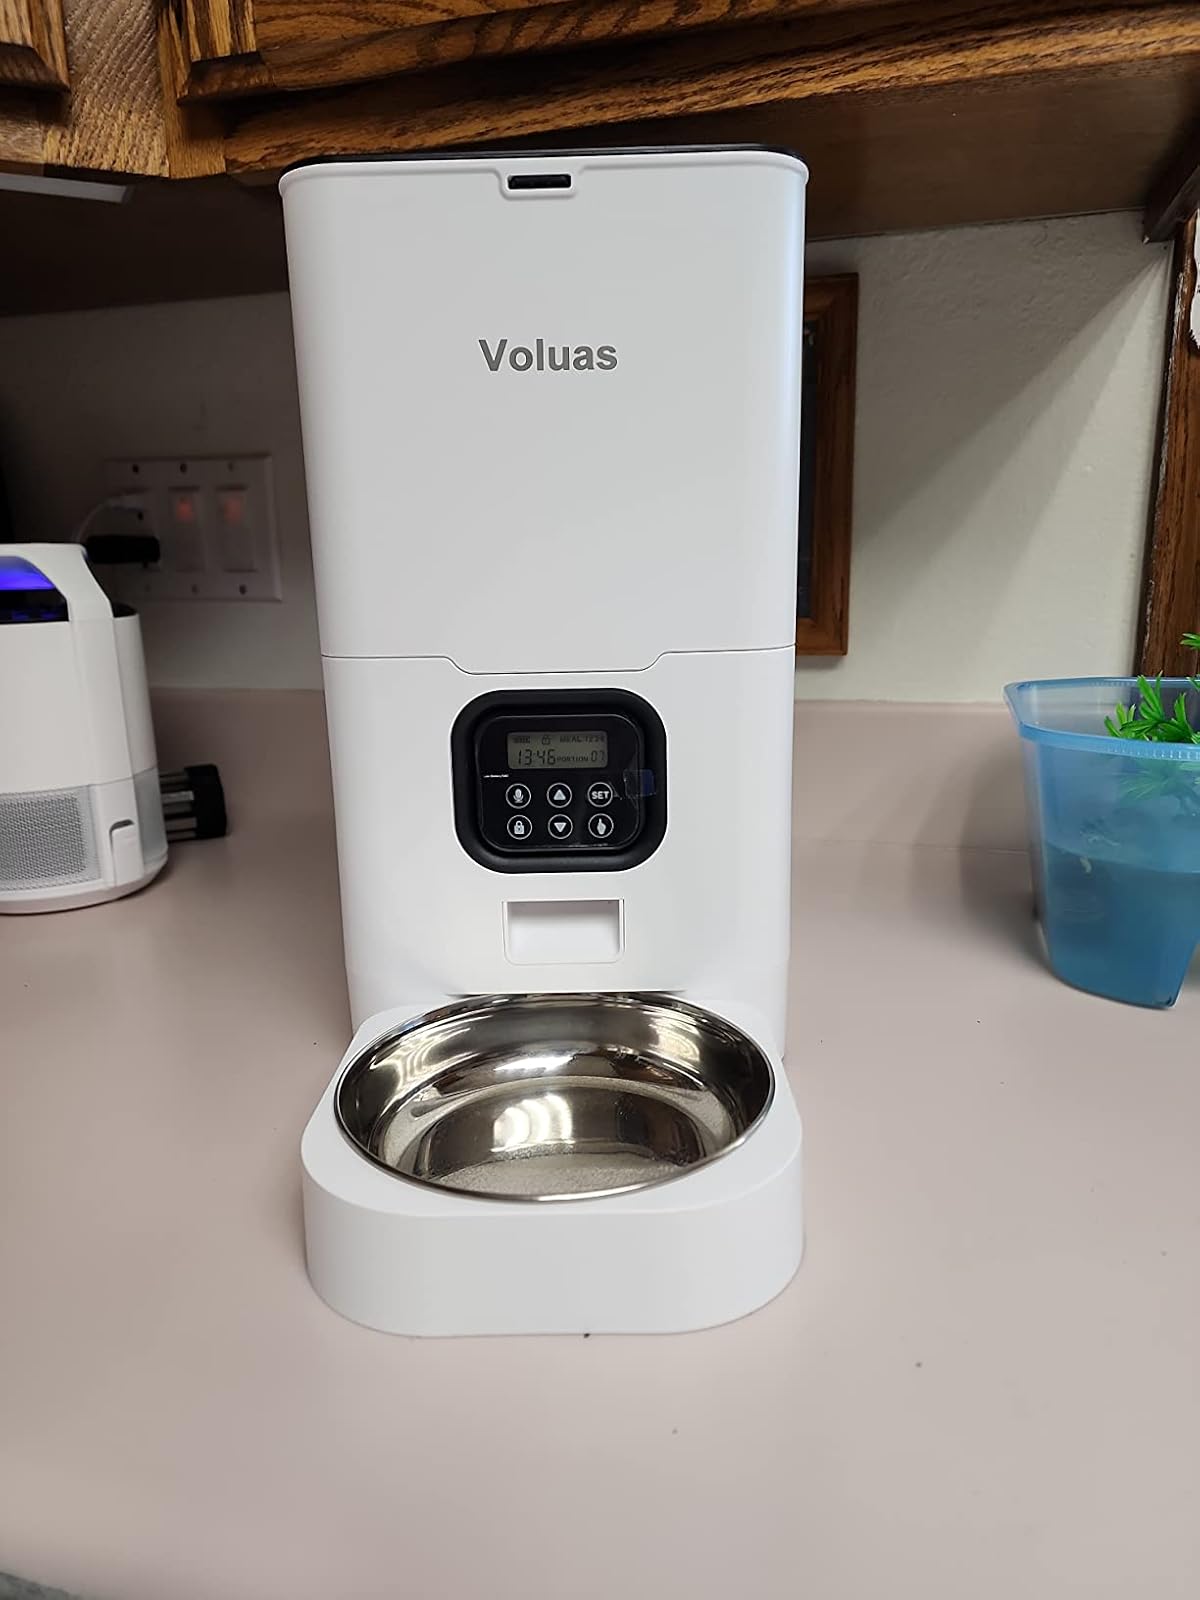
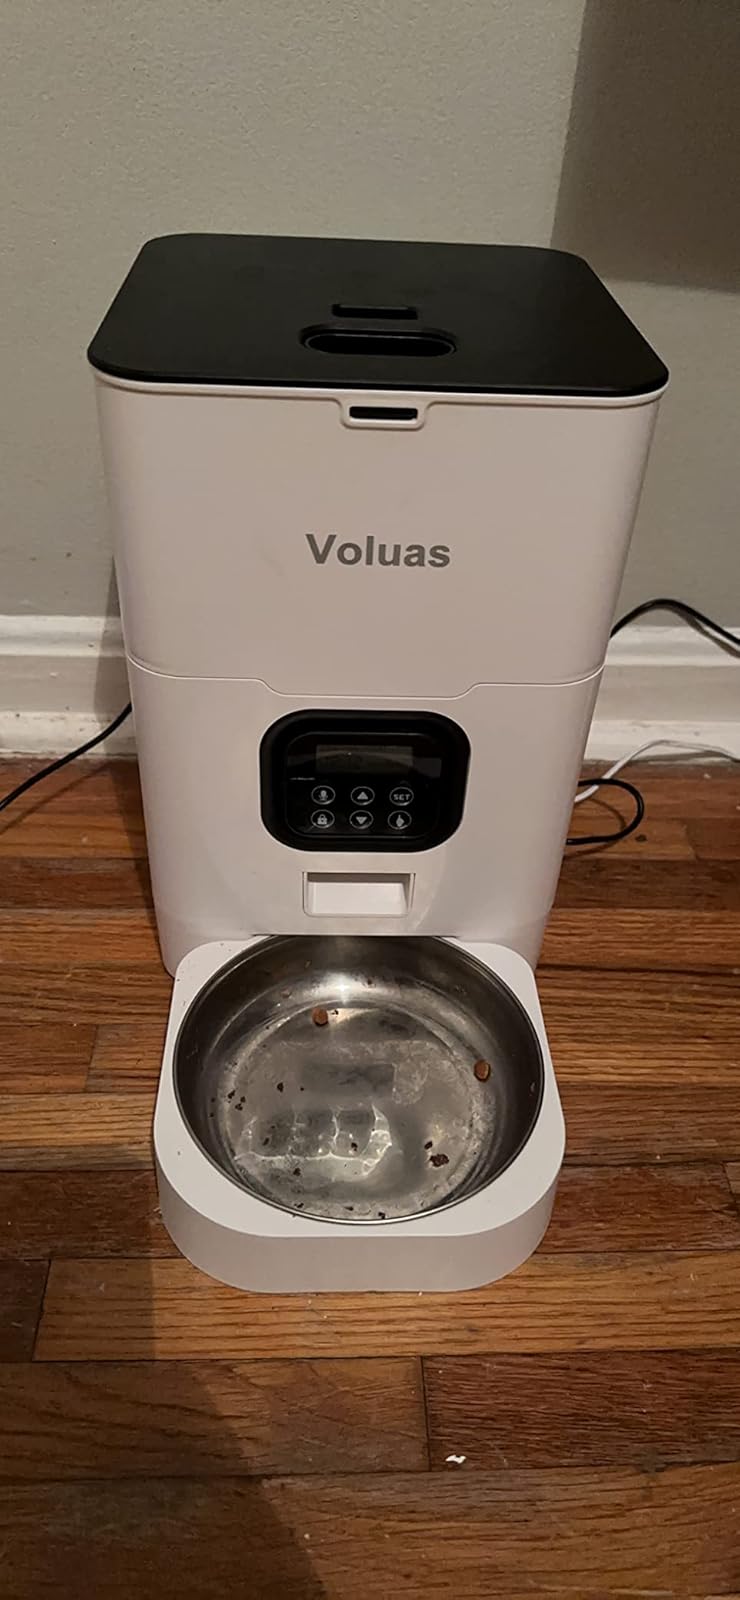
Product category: items_feeder
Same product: yes